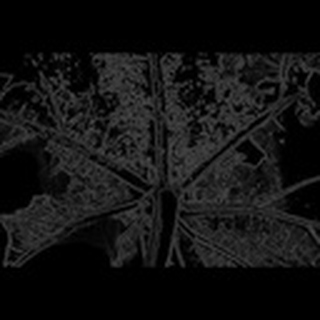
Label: cotton_aphids